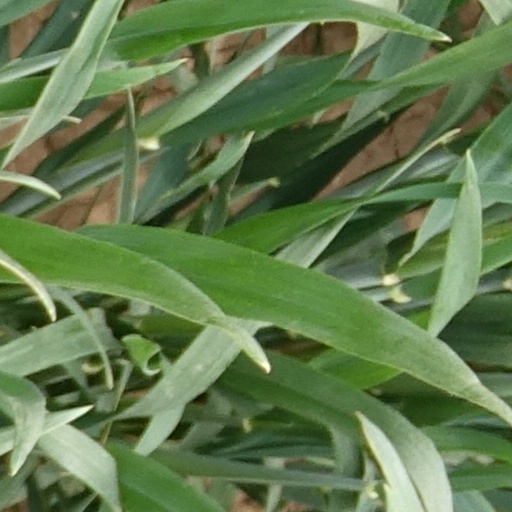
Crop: wheat